St. James's Abbey, Würzburg

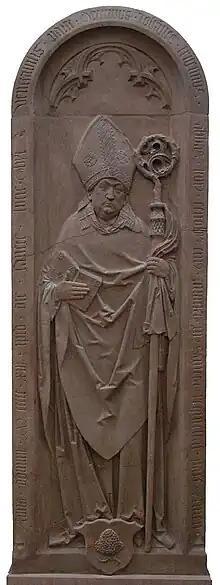
Tomb Relief of Johannes Trithemius by Tilman Riemenschneider formerly at St. James's Abbey. In 1825 the tombstone was moved to the Neumünster church.

Its first abbot was (1139–53) who with a few other monks had come from the Scots Monastery of St. Jacob at Ratisbon. In 1146 he went to Rome to obtain relics and indulgences for his monastery. He died in 1153, and is honoured as a saint. His feast is celebrated on 24 January.